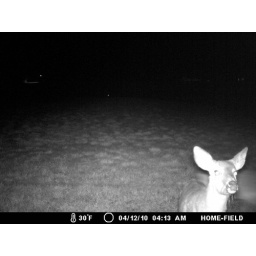
deer in field behind my house